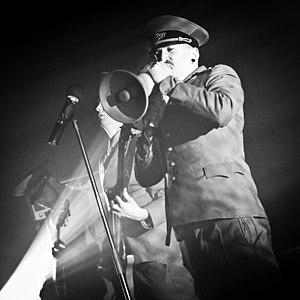
Drottnar au Elements of Rock 2013.
Drottnar est un groupe de metal extrême chrétien norvégien, originaire de Fredrikstad. En 2011, le groupe compte quatre albums, Spiritual Battle, Welterwerk, Stratum, et Monolith, un EP Anamorphosis et un single Lucid Stratum. Le premier album est enregistré sous le label britannique Plankton Records, et Drottnar est actuellement signé chez Endtime Productions, label suédois qui assure la production de groupes tels qu'Antestor, Dalit ou encore Crimson Moonlight.